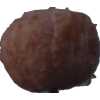
Label: orange_peeled